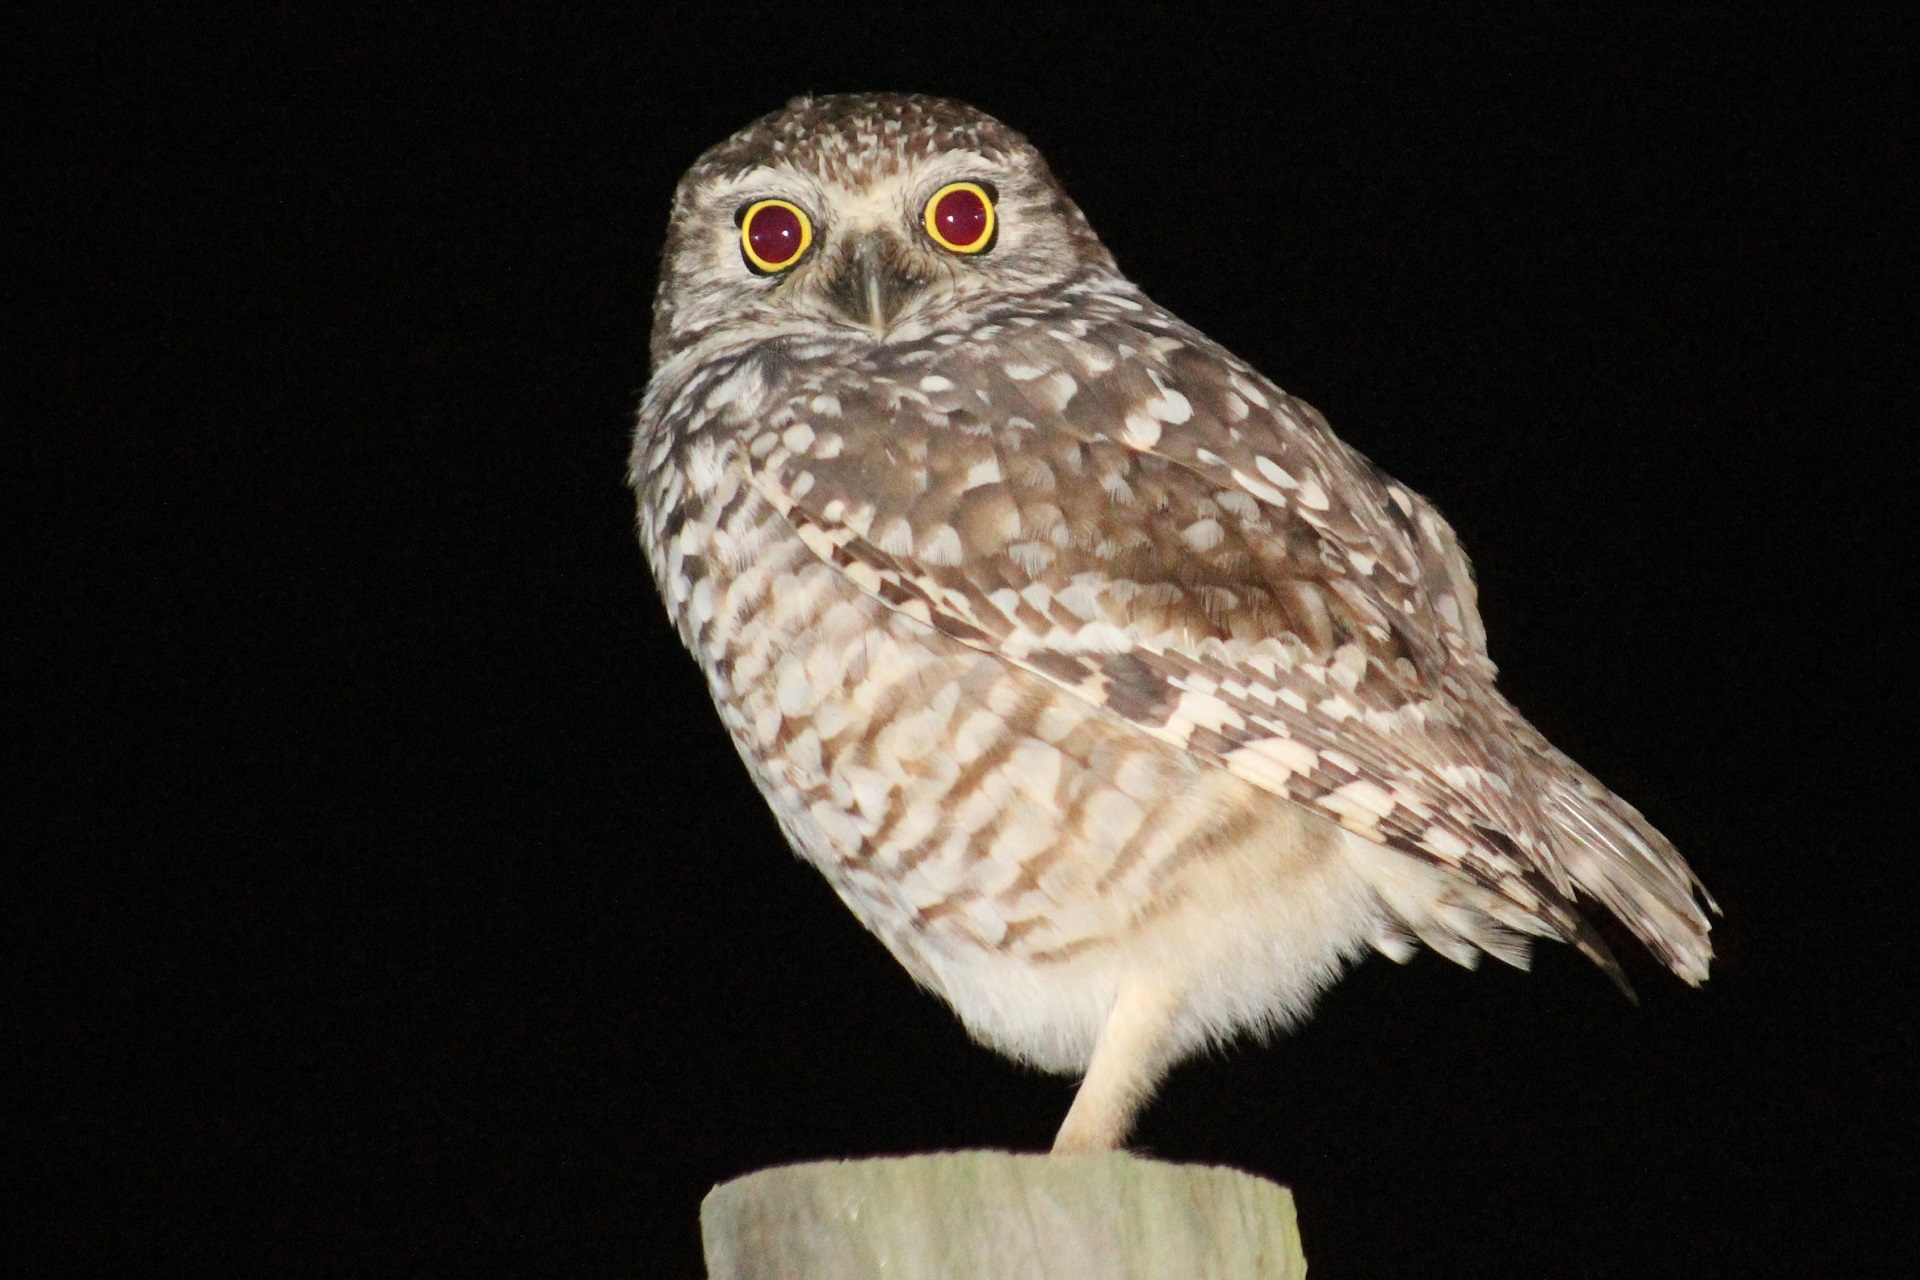
nature, bird, wing, night, profile, looking, wildlife, portrait, beak, predator, owl, fauna, bird of prey, vertebrate, nocturnal, falcon, perched, fence post, accipitriformes